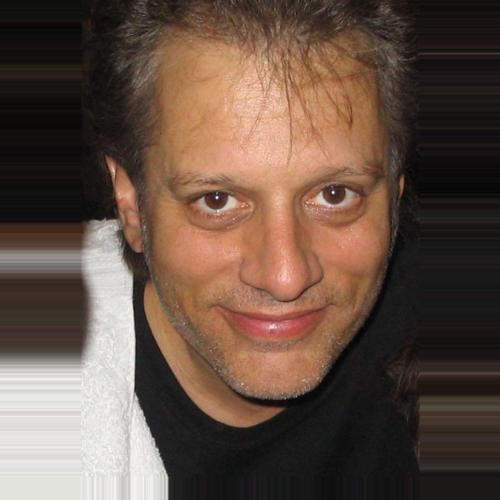
Age: 43